Anita Garibaldi

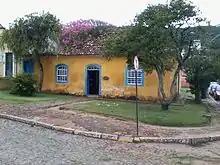
Anita's house in Laguna, Santa Catarina

At the Battle of Curitibanos, Garibaldi became separated from the front, losing contact with Anita, who was captured by the rival group. In captivity the guards told Anita that Garibaldi had died, at which Anita was very distraught, as much for her loved one as for her child they were expecting, whom Garibaldi was never going to see. Anita asked if she could search among the dead in battle. She was allowed to search, but did not find him. This gave hope to Anita, who, after a while, crept up on a camp horse, mounted it, and escaped at a gallop. The soldiers chased her. On the orders of her captors' superior, they were to return, dead or alive. They shot and killed her horse. Anita then came upon the river Canoas, into which she waded. The soldiers thought she would not survive and left her for dead. Anita spent four days wandering without food or drink in the woods, until she found a group of people who offered her food. Finally, she was able to contact the rebels and was reunited with Garibaldi in Vacaria. A few months later, their first child, Menotti (1840–1903), was born. He was born with a skull deformity due to a blow that Anita received when she fell from her horse in the flight from the Brazilian camp. Menotti also became a fighter for freedom and accompanied his father on his campaigns in Italy. His name was given in honor of Ciro Menotti. They had three more children born in Montevideo, Rosita (born 1843–1845), Teresita (born 1845–1903) and Ricciotti (born 1847–1924). Despite having some quarrels because Garibaldi was a womanizer, the truth is that it was a passionate love.